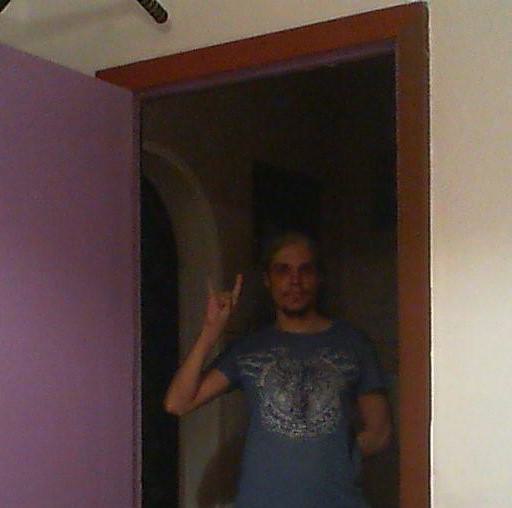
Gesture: rock